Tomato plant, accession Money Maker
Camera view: vertical (180 deg); turntable rotation: 180 degrees
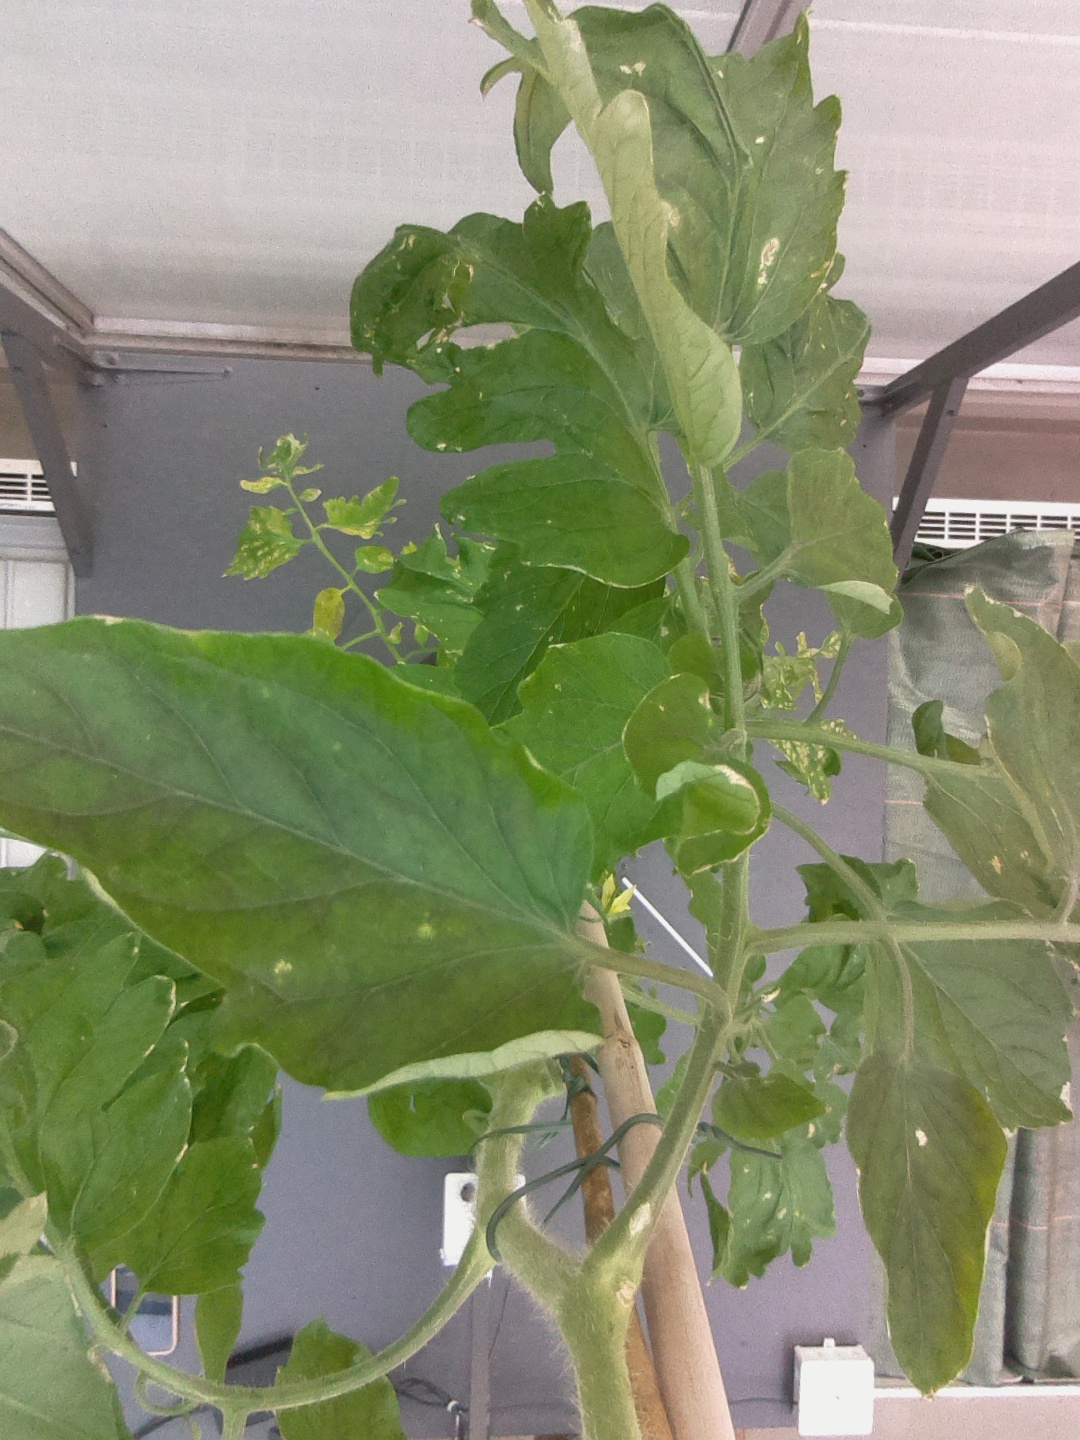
BBCH growth stage 75: 50%-60% of final fruit size